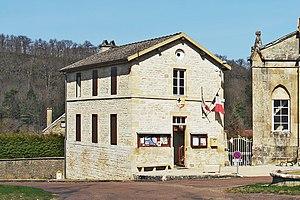
Mairie de Busseaut
Busseaut est une commune française située dans le canton de Châtillon-sur-Seine du département de la Côte-d'Or en région Bourgogne-Franche-Comté.